Pre-modern conceptions of whiteness

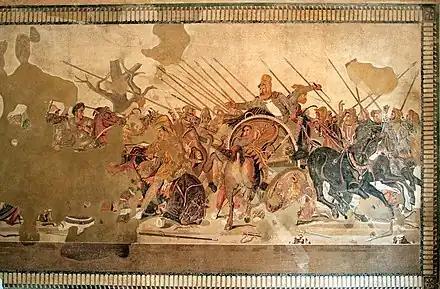
The "Alexander Mosaic", Pompeii, , depicting the Macedonian cavalry of Alexander the Great fighting Persians under Darius III at the Battle of Issus in 333 BC

As with Ancient Egyptians, Mycenaean Greeks and Minoans generally depicted women with pale or white skin and men with tanned skin. Men with pale or light skin, "leukochrōs" (λευκόχρως, "white-skinned") could be considered weak and effeminate by Ancient Greek writers such as Plato and Aristotle. According to Aristotle, "Those whose skin is too dark are cowardly: witness Egyptians and the Ethiopians. Those whose skin is too light are equally cowardly: witness women. The skin colour typical of the courageous should be halfway between the two." Similarly, Xenophon of Athens describes Persian prisoners of war as "white-skinned because they were never without their clothing, and soft and unused to toil because they always rode in carriages" and states that Greek soldiers as a result believed "that the war would be in no way different from having to fight with women." In the "Republic", Plato writes: "the swarthy are of manly aspect, the white are children of the gods, divinely fair".